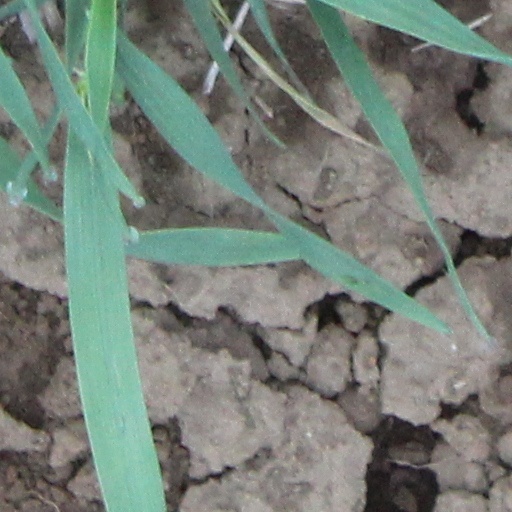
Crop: wheat